Bromance: My Brother's Romance

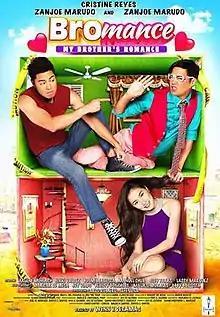
Theatrical movie poster

Bromance: My Brother's Romance is a 2013 Filipino screwball comedy satire film co-written and directed by Wenn V. Deramas. The story and screenplay written by various writers including Kriz G. Gazmen and Joel Mercado was based on a true story. Starring Zanjoe Marudo and Cristine Reyes, with the supporting cast include Arlene Muhlach, Nikki Valdez, Maricar de Mesa, and Joy Viado, the film revolves around twin brothers Brando and Brandy but when the latter was put into a coma, the former is forced to impersonate himself as his gay twin brother.